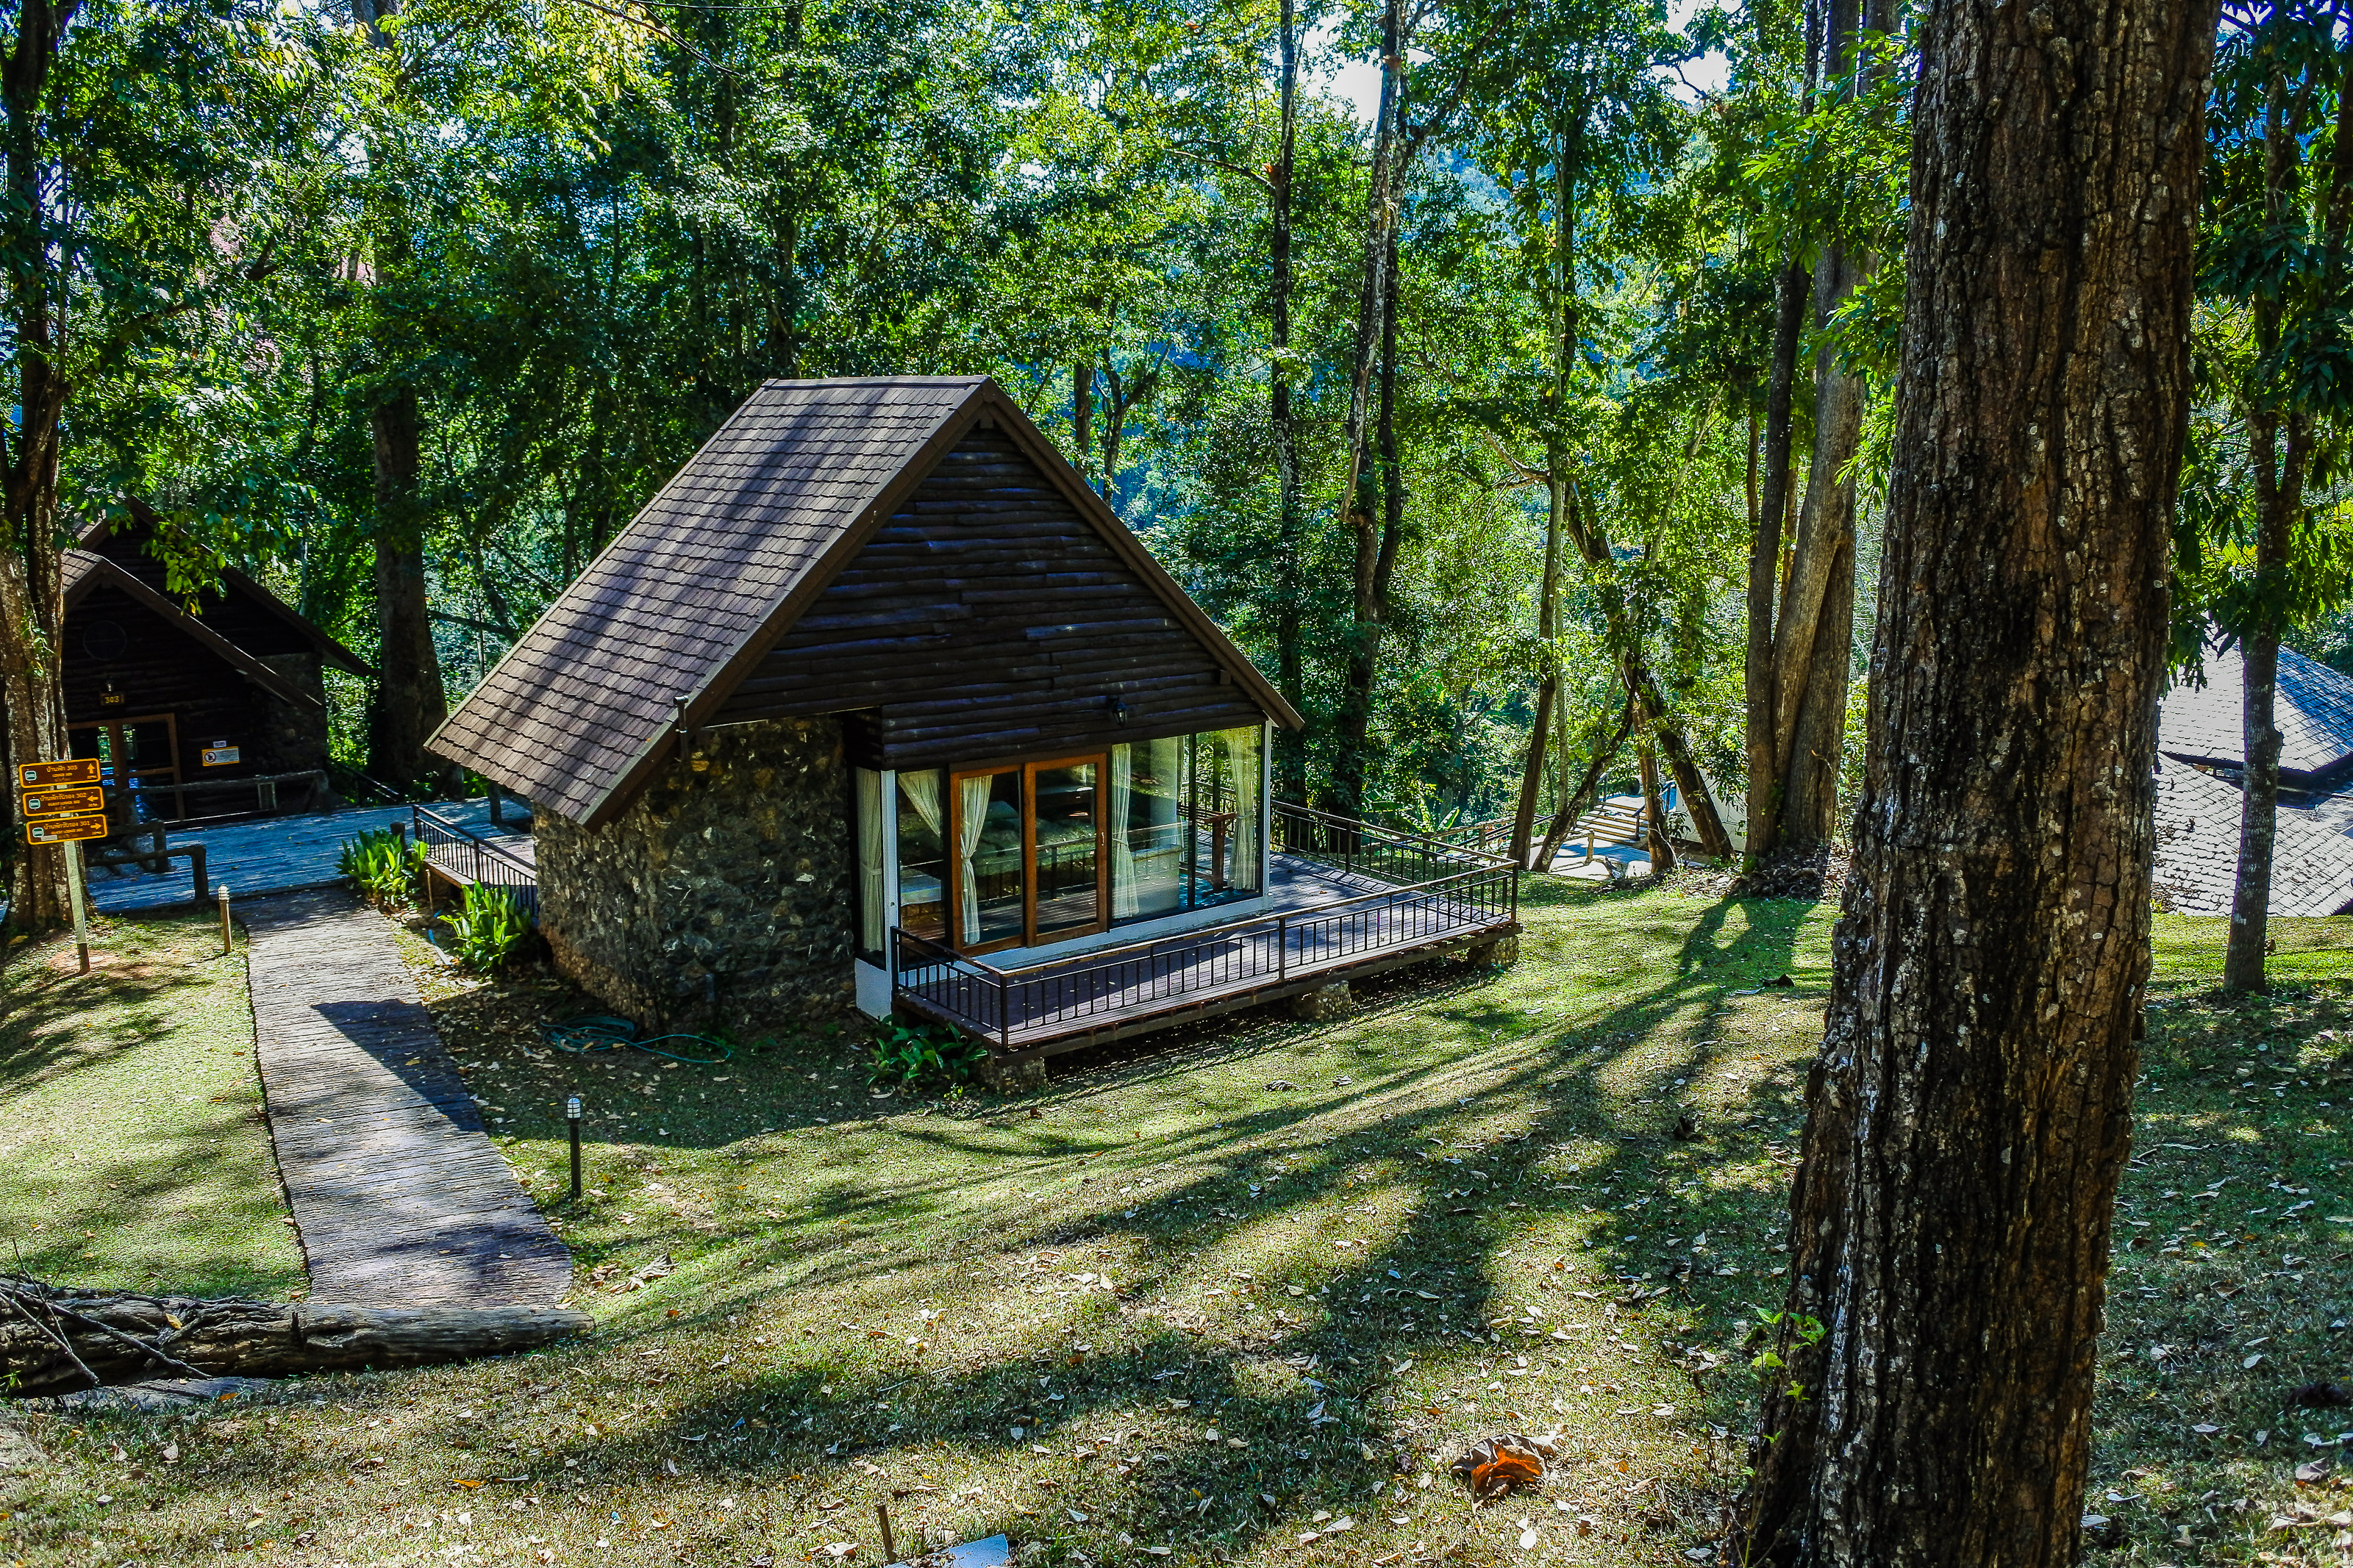
beauty, scenic, scene, dueat, spring, beautiful, view, trip, thailand, mineral, natural, spa, tree, thai, water, hot spring, boiling, 4k, huai nam dang, plant, bubbles, pond, forest, activity, huai, tourism, hot, pong, summer, rock, onsen, stream, chiang mai, dang, national, park, move, famous, green, nature, asia, wet, asian, stone, outdoor, environment, pong dueat, travel, wild, landscape, natural landscape, nature reserve, property, house, cottage, woodland, hut, state park, architecture, log cabin, building, grass, rural area, national park, leisure, home, vacation, old growth forest, jungle